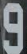
Number: 9